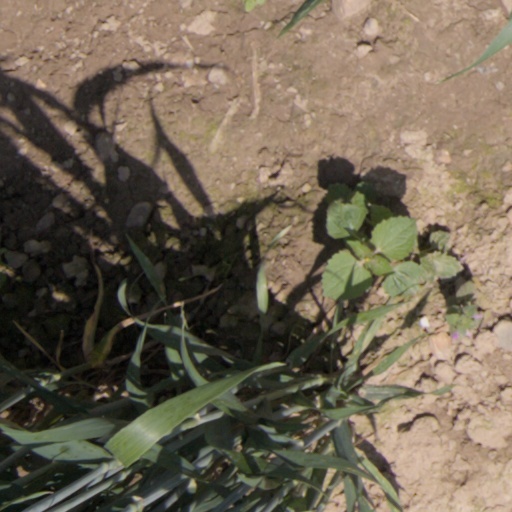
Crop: wheat